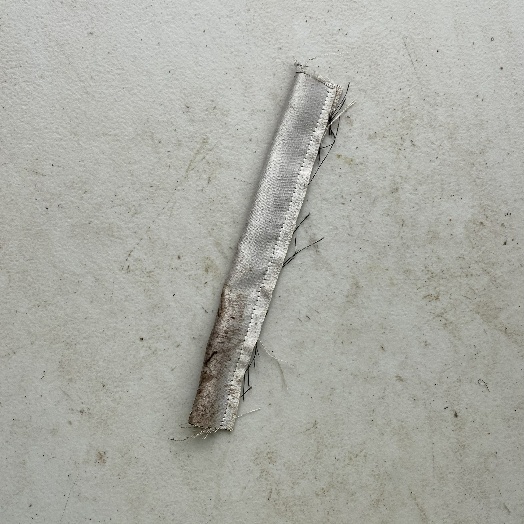
Label: Textile Trash